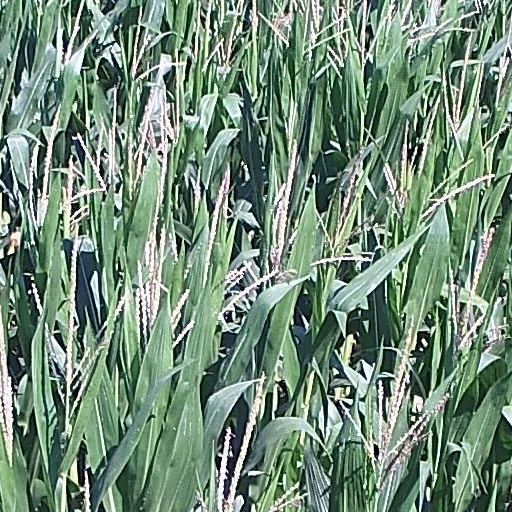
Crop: maize; corn